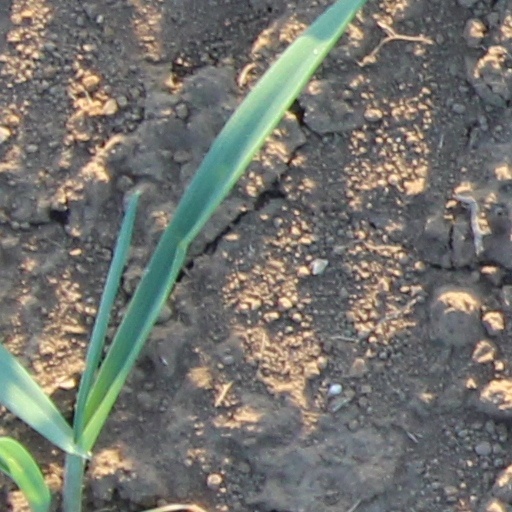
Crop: wheat